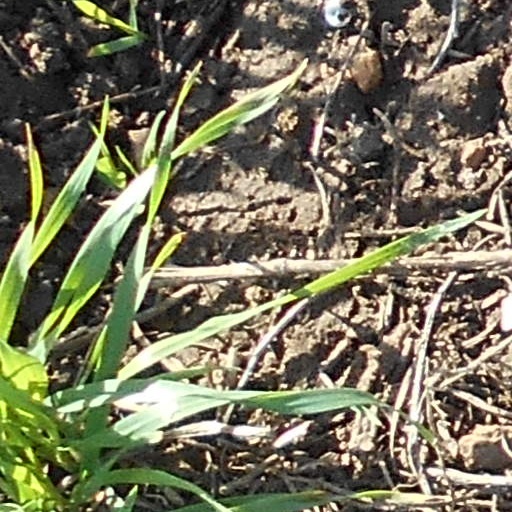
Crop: wheat